Volvo B9TL

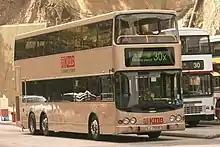
Volvo B9TL prototype with Volgren CR223LD bodywork

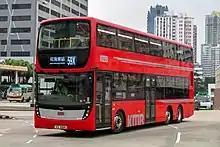
Kowloon Motor Bus' Gemilang-bodied Volvo B9TL on its first day of service

A Volvo B9TL prototype with a Volgren CR223LD body was delivered to Hong Kong in July 2003 for Kowloon Motor Bus (KMB) as a demonstrator for the "Eco-Driveline" concept. It was put into service in April 2004 and registered as MF5119.